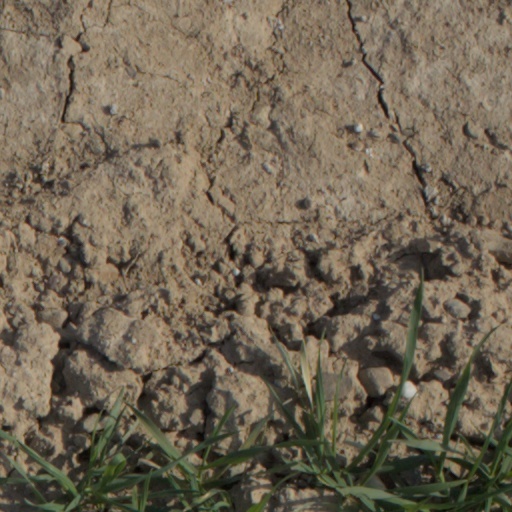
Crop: wheat